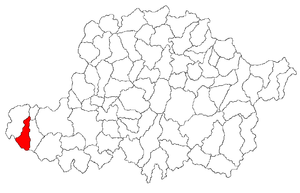
Șeitin est une commune du județ d'Arad, Roumanie qui compte 2 936 habitants.